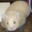
Label: hamster